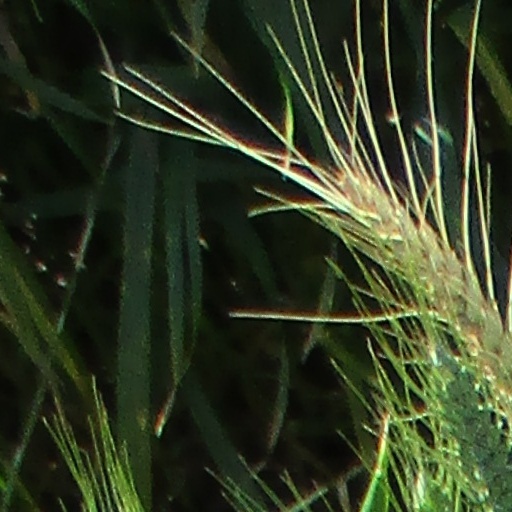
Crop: wheat